1974 Rothmans 5000 European Championship

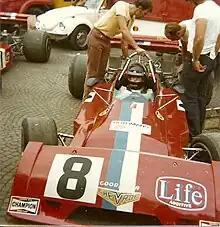
Peter Gethin placed second in the championship driving a Chevron B28

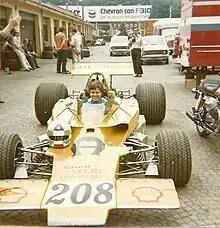
Lela Lombardi placed fifth driving a Lola T330

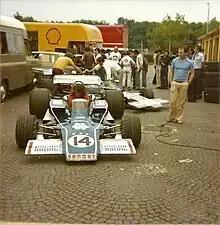
David Hobbs placed sixth driving a Lola T330

Championship points were awarded on a 20–15–12–10–8–6–4–3–2–1 basis for the first ten places at each of the first seventeen rounds and on a 40–30–24–20–16–12–8–6–4–2 basis for the first ten places at the final round. Each driver could retain points from fourteen rounds.